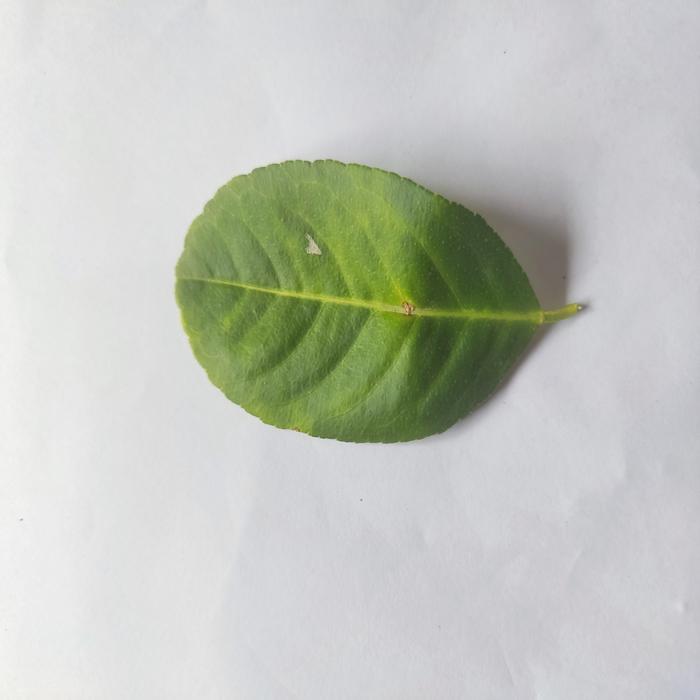
Crop: Lemon
Leaf condition: Citrus